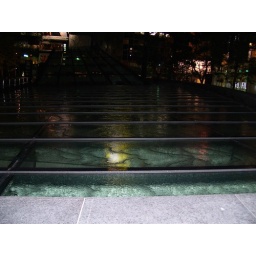
This looked better in person. It's an underground mall. And the roof was this fountain thing on the street level.